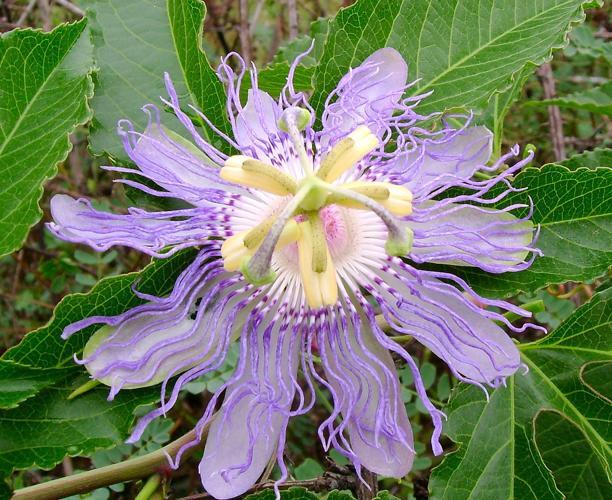
Label: passion flower